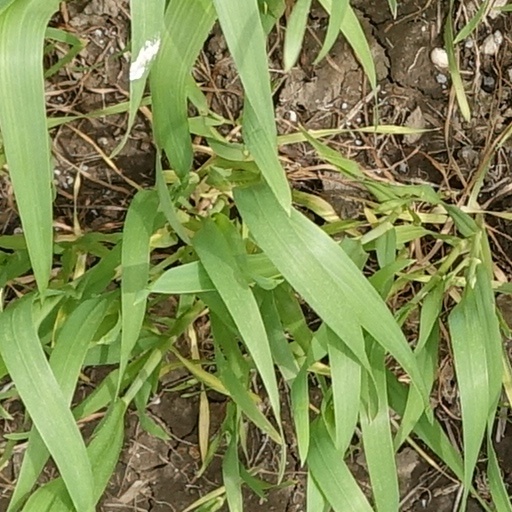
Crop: wheat